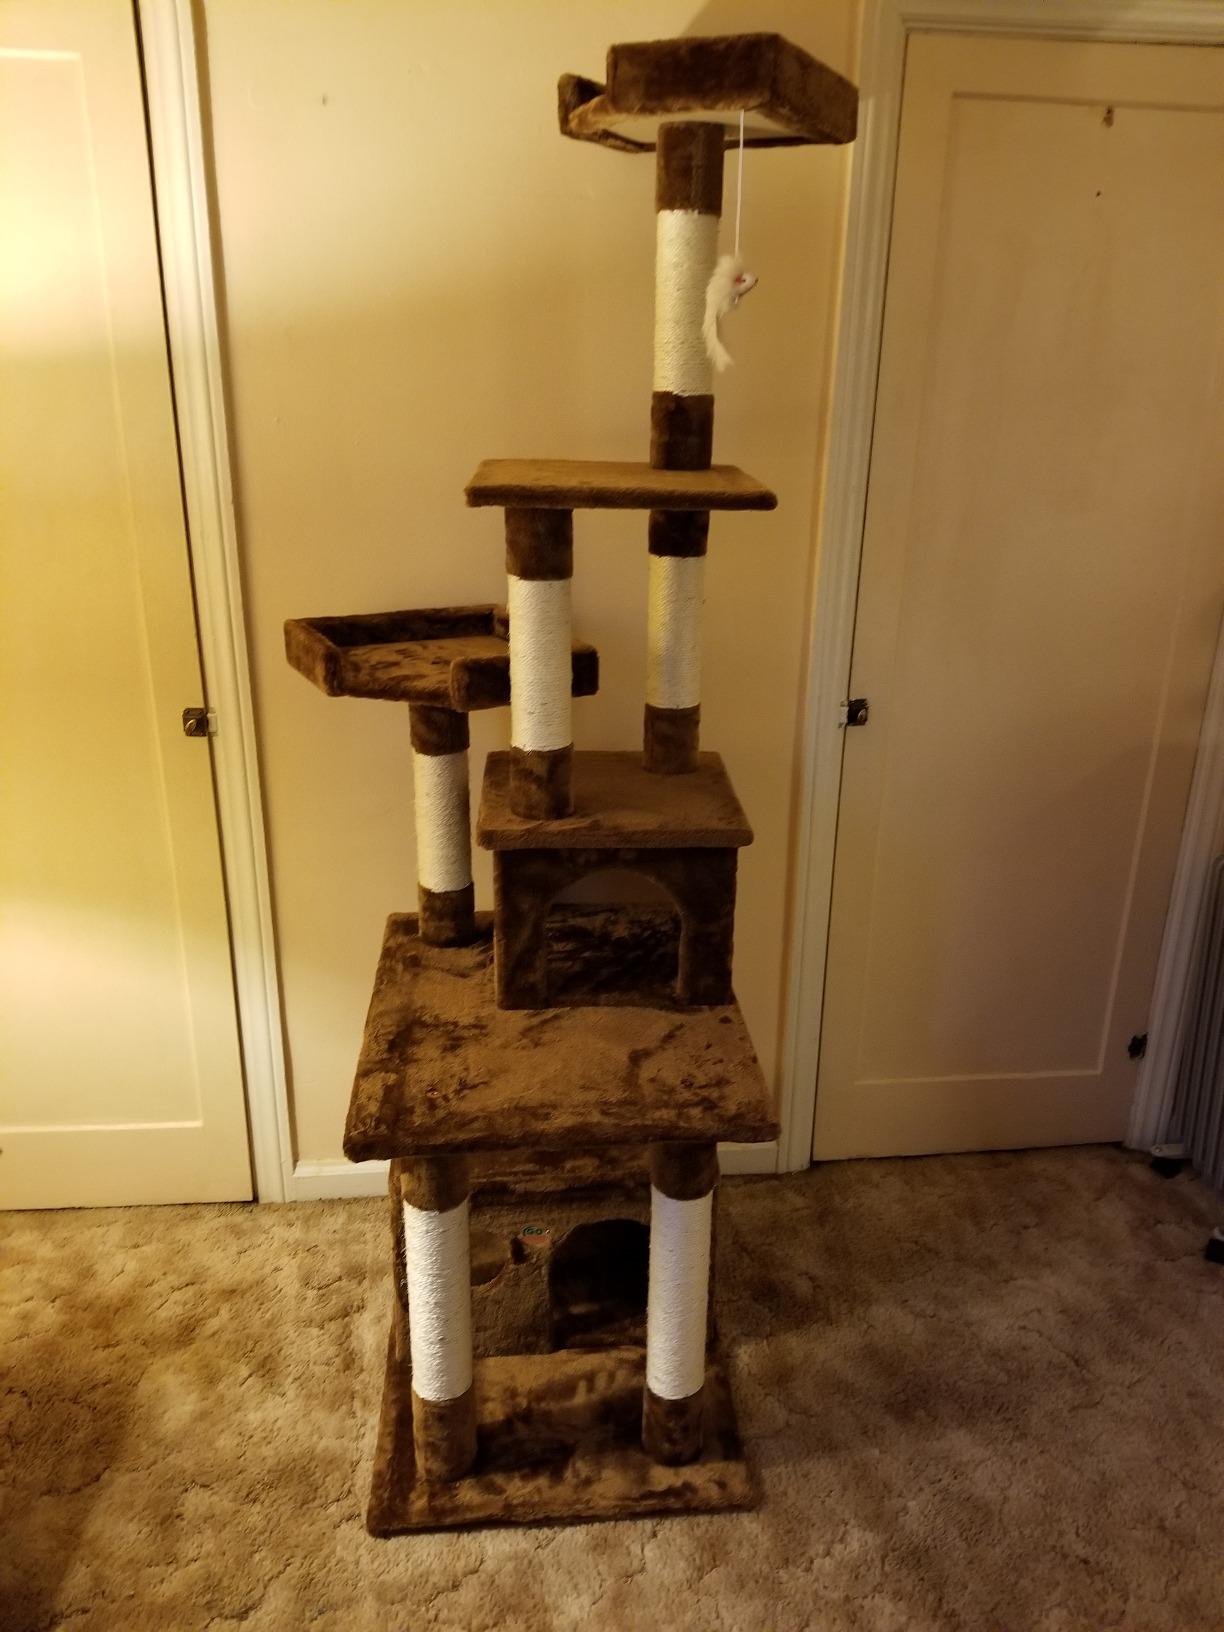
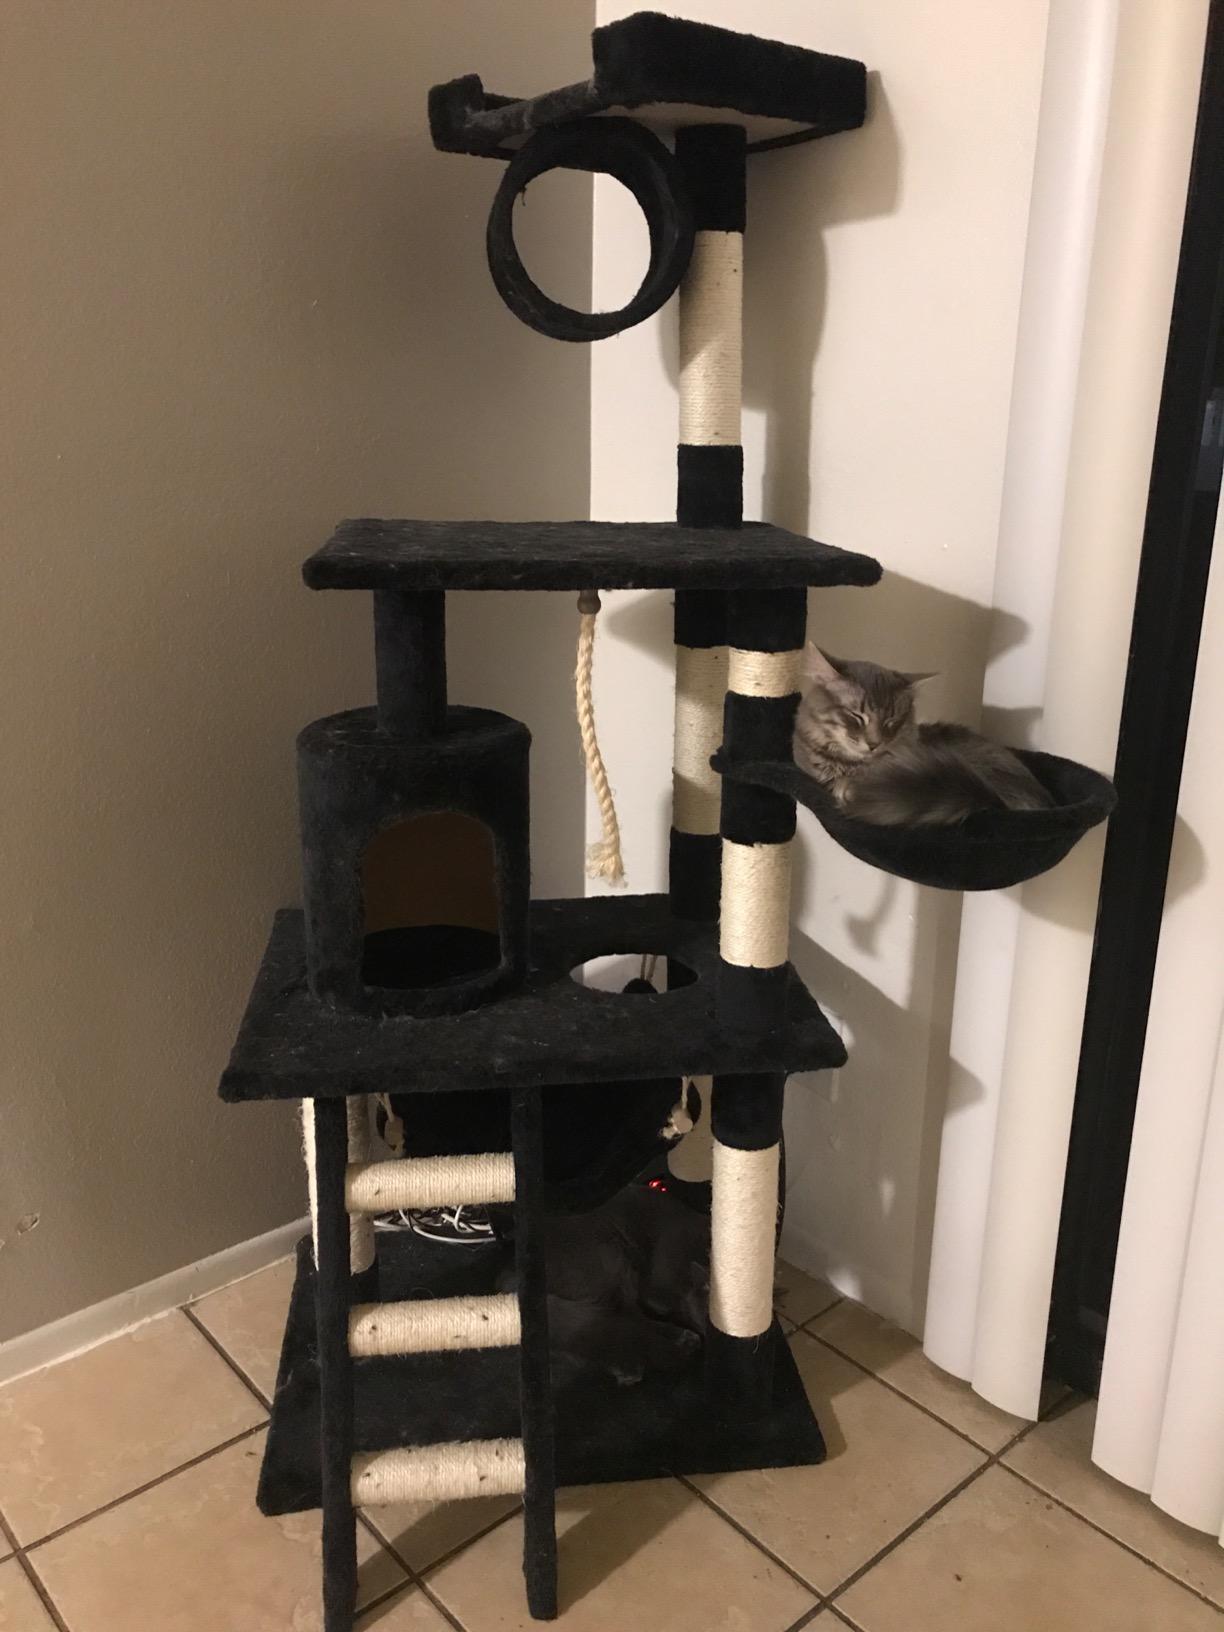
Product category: items_cat tree
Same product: no